Witching Waves (band)

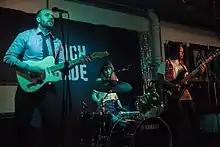

Witching Waves are a DIY indie post-punk band from London, England. Drowned in Sound hailed their debut long-player as one of the best albums of 2014. They have released four full-length albums on independent record labels.